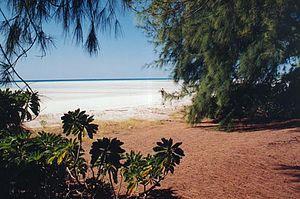
Vue sur la plage de Juan de Nova depuis le sous-bois